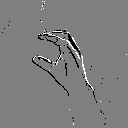
ASL letter: c